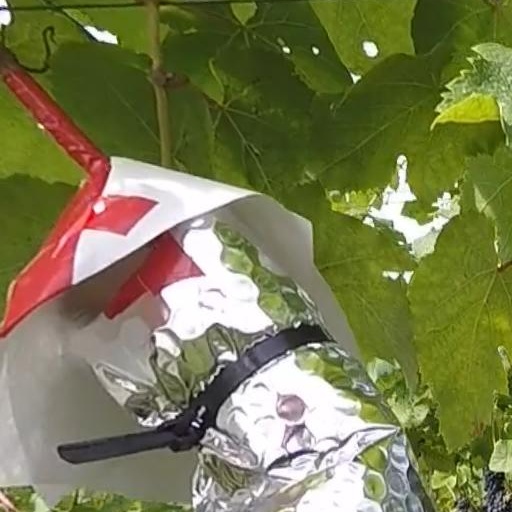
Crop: grape